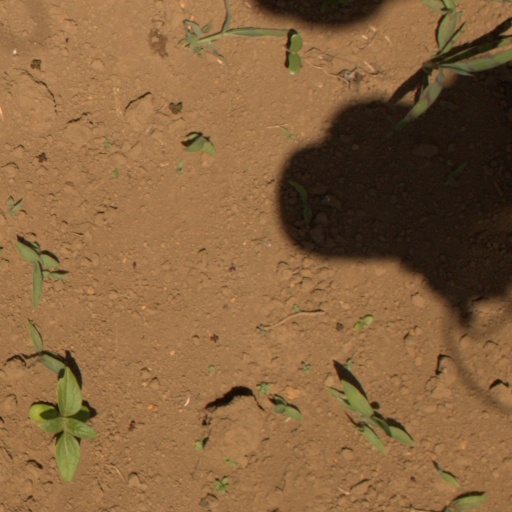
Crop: Jerusalem artichoke